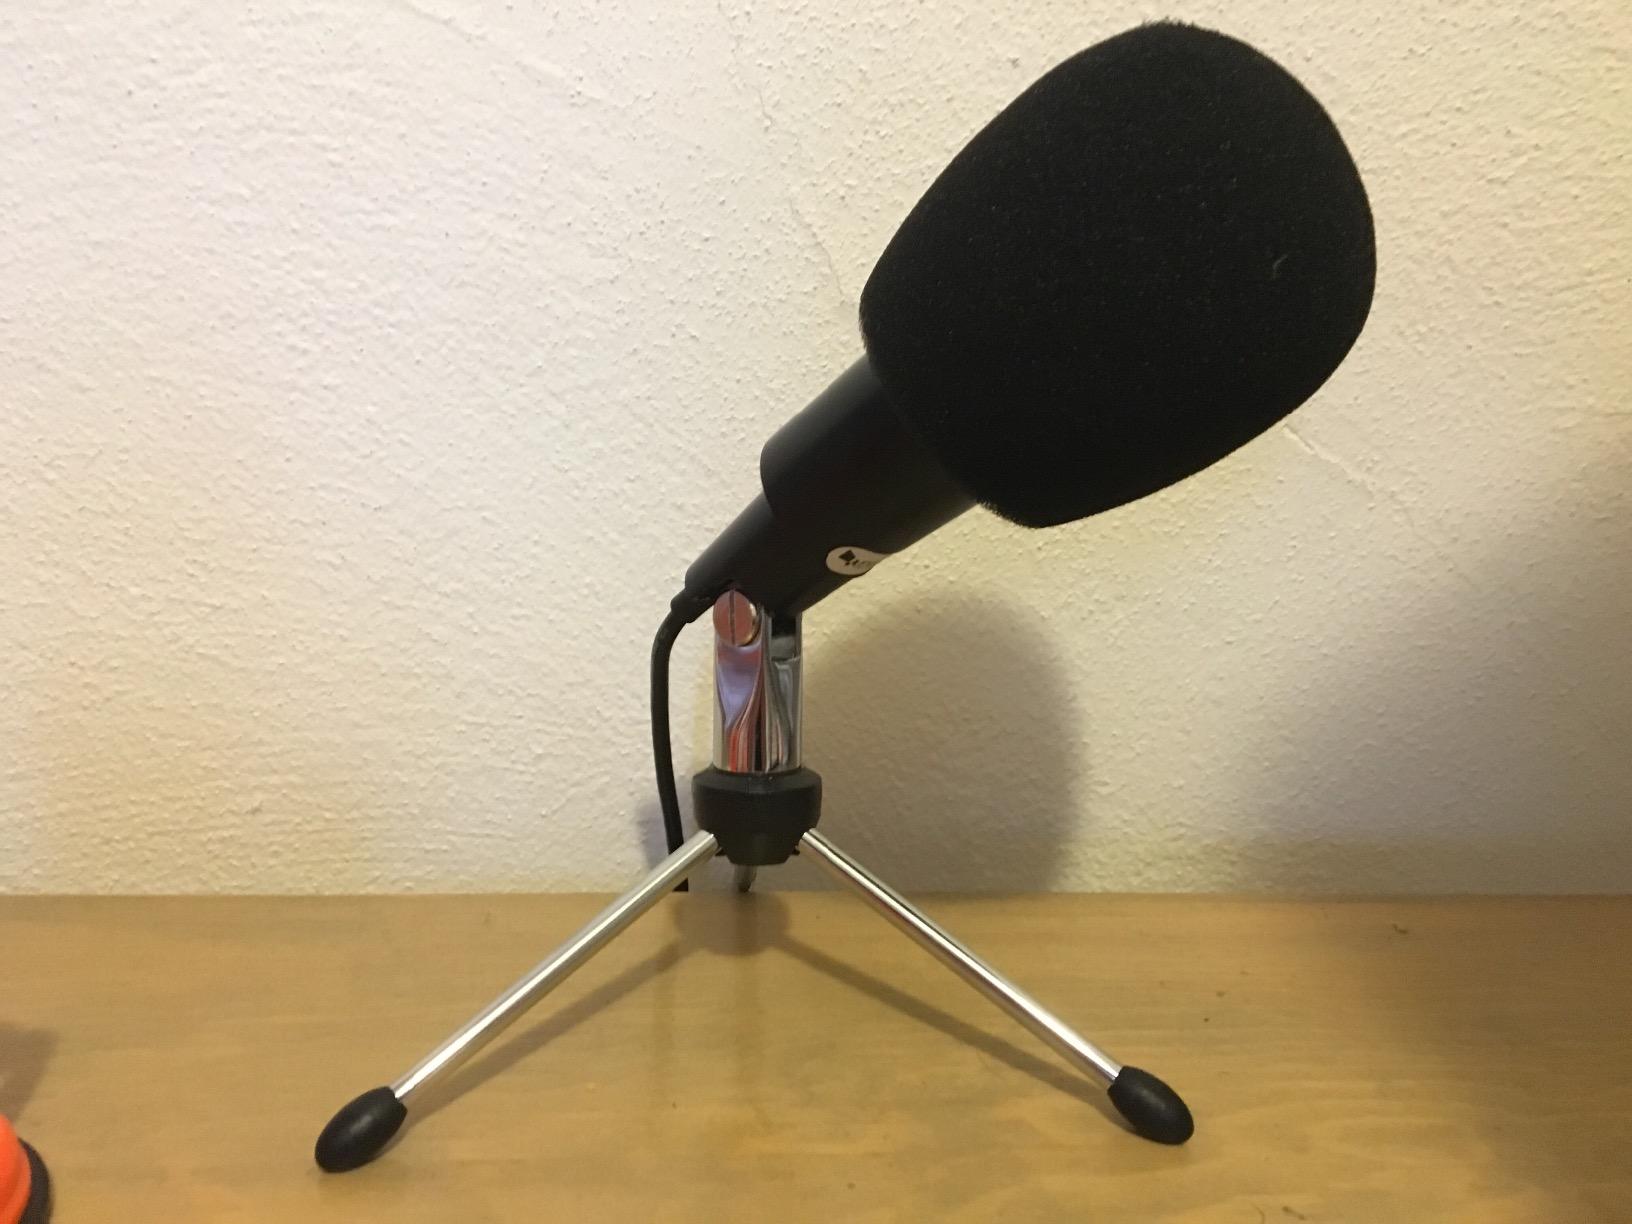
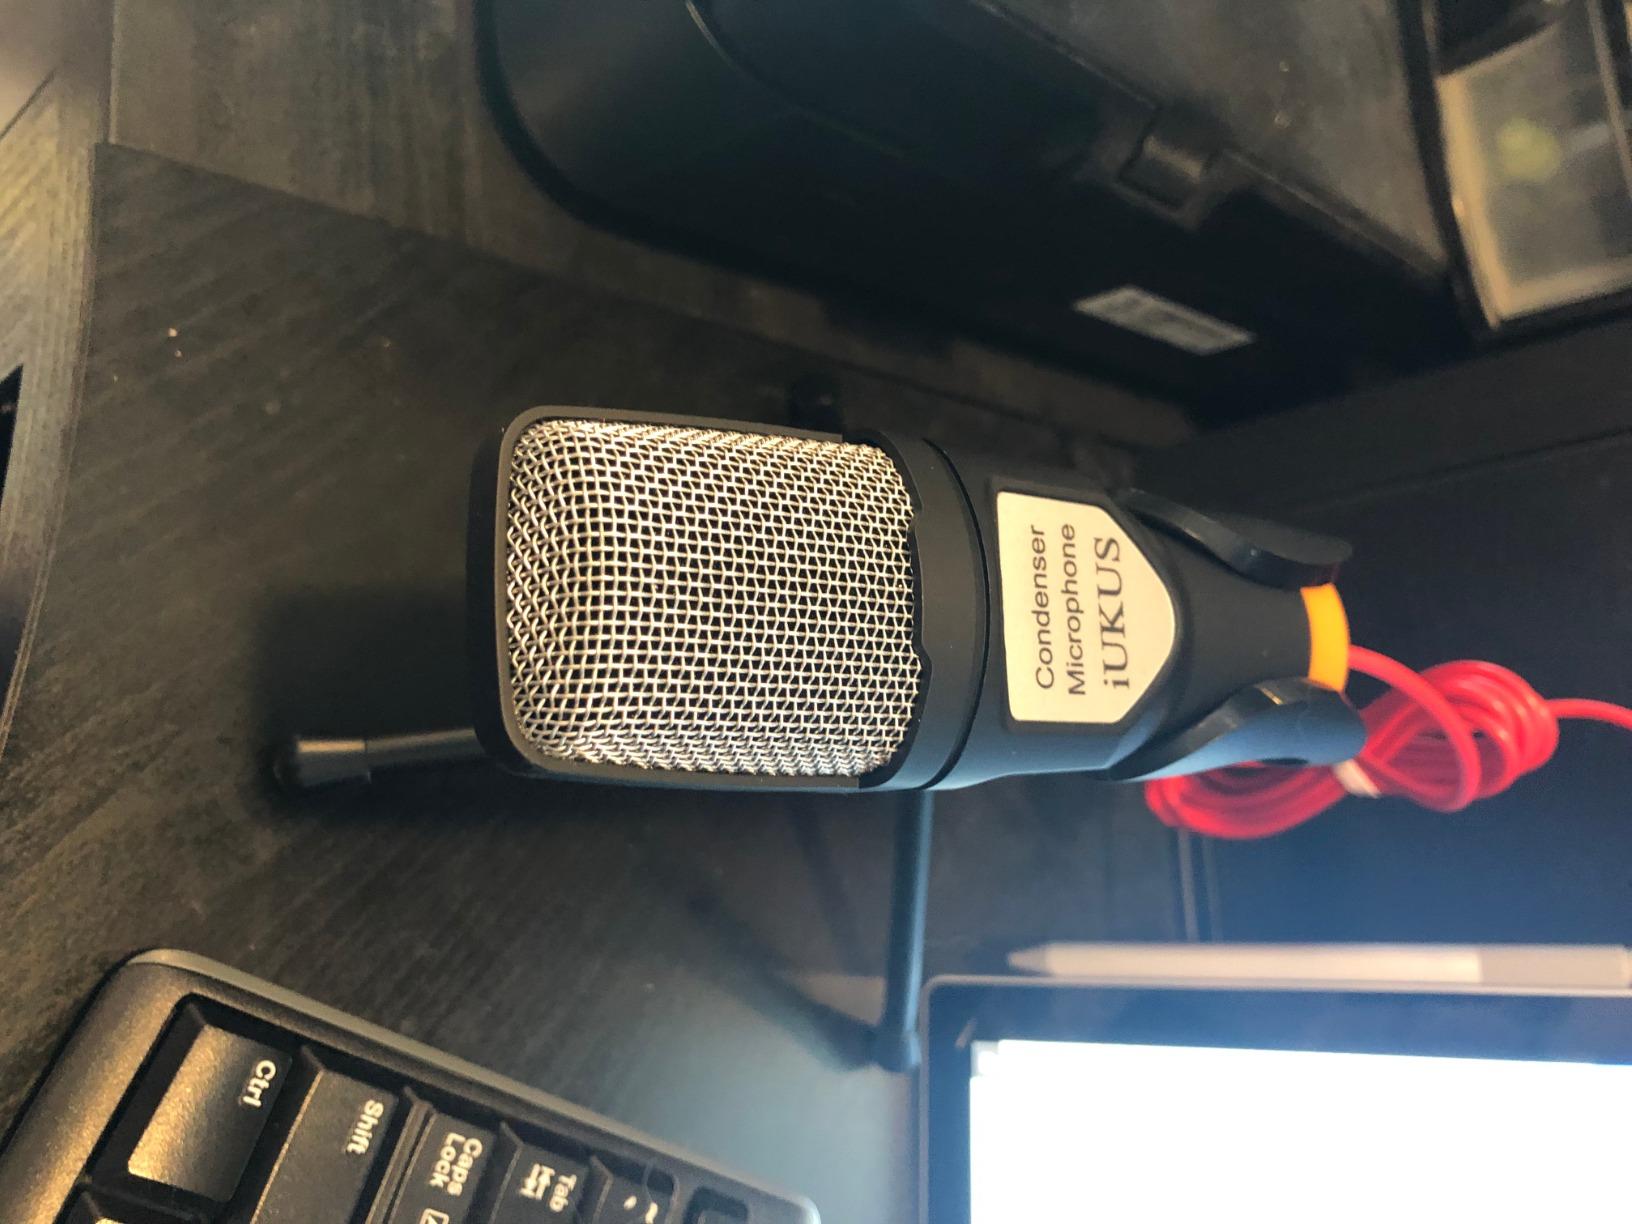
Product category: microphone
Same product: no